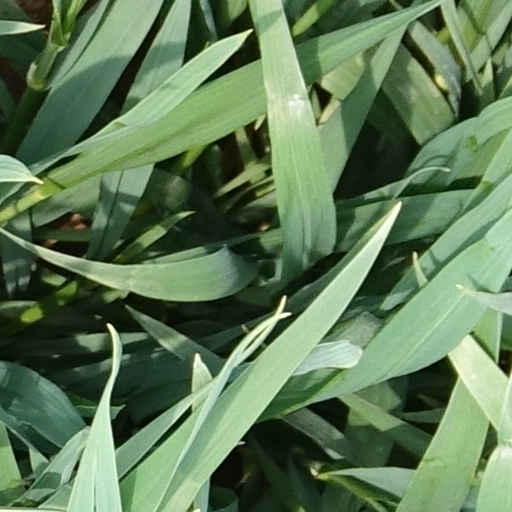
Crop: wheat